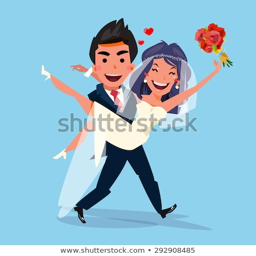
stock photo : vector illustration of a groom and his bride .